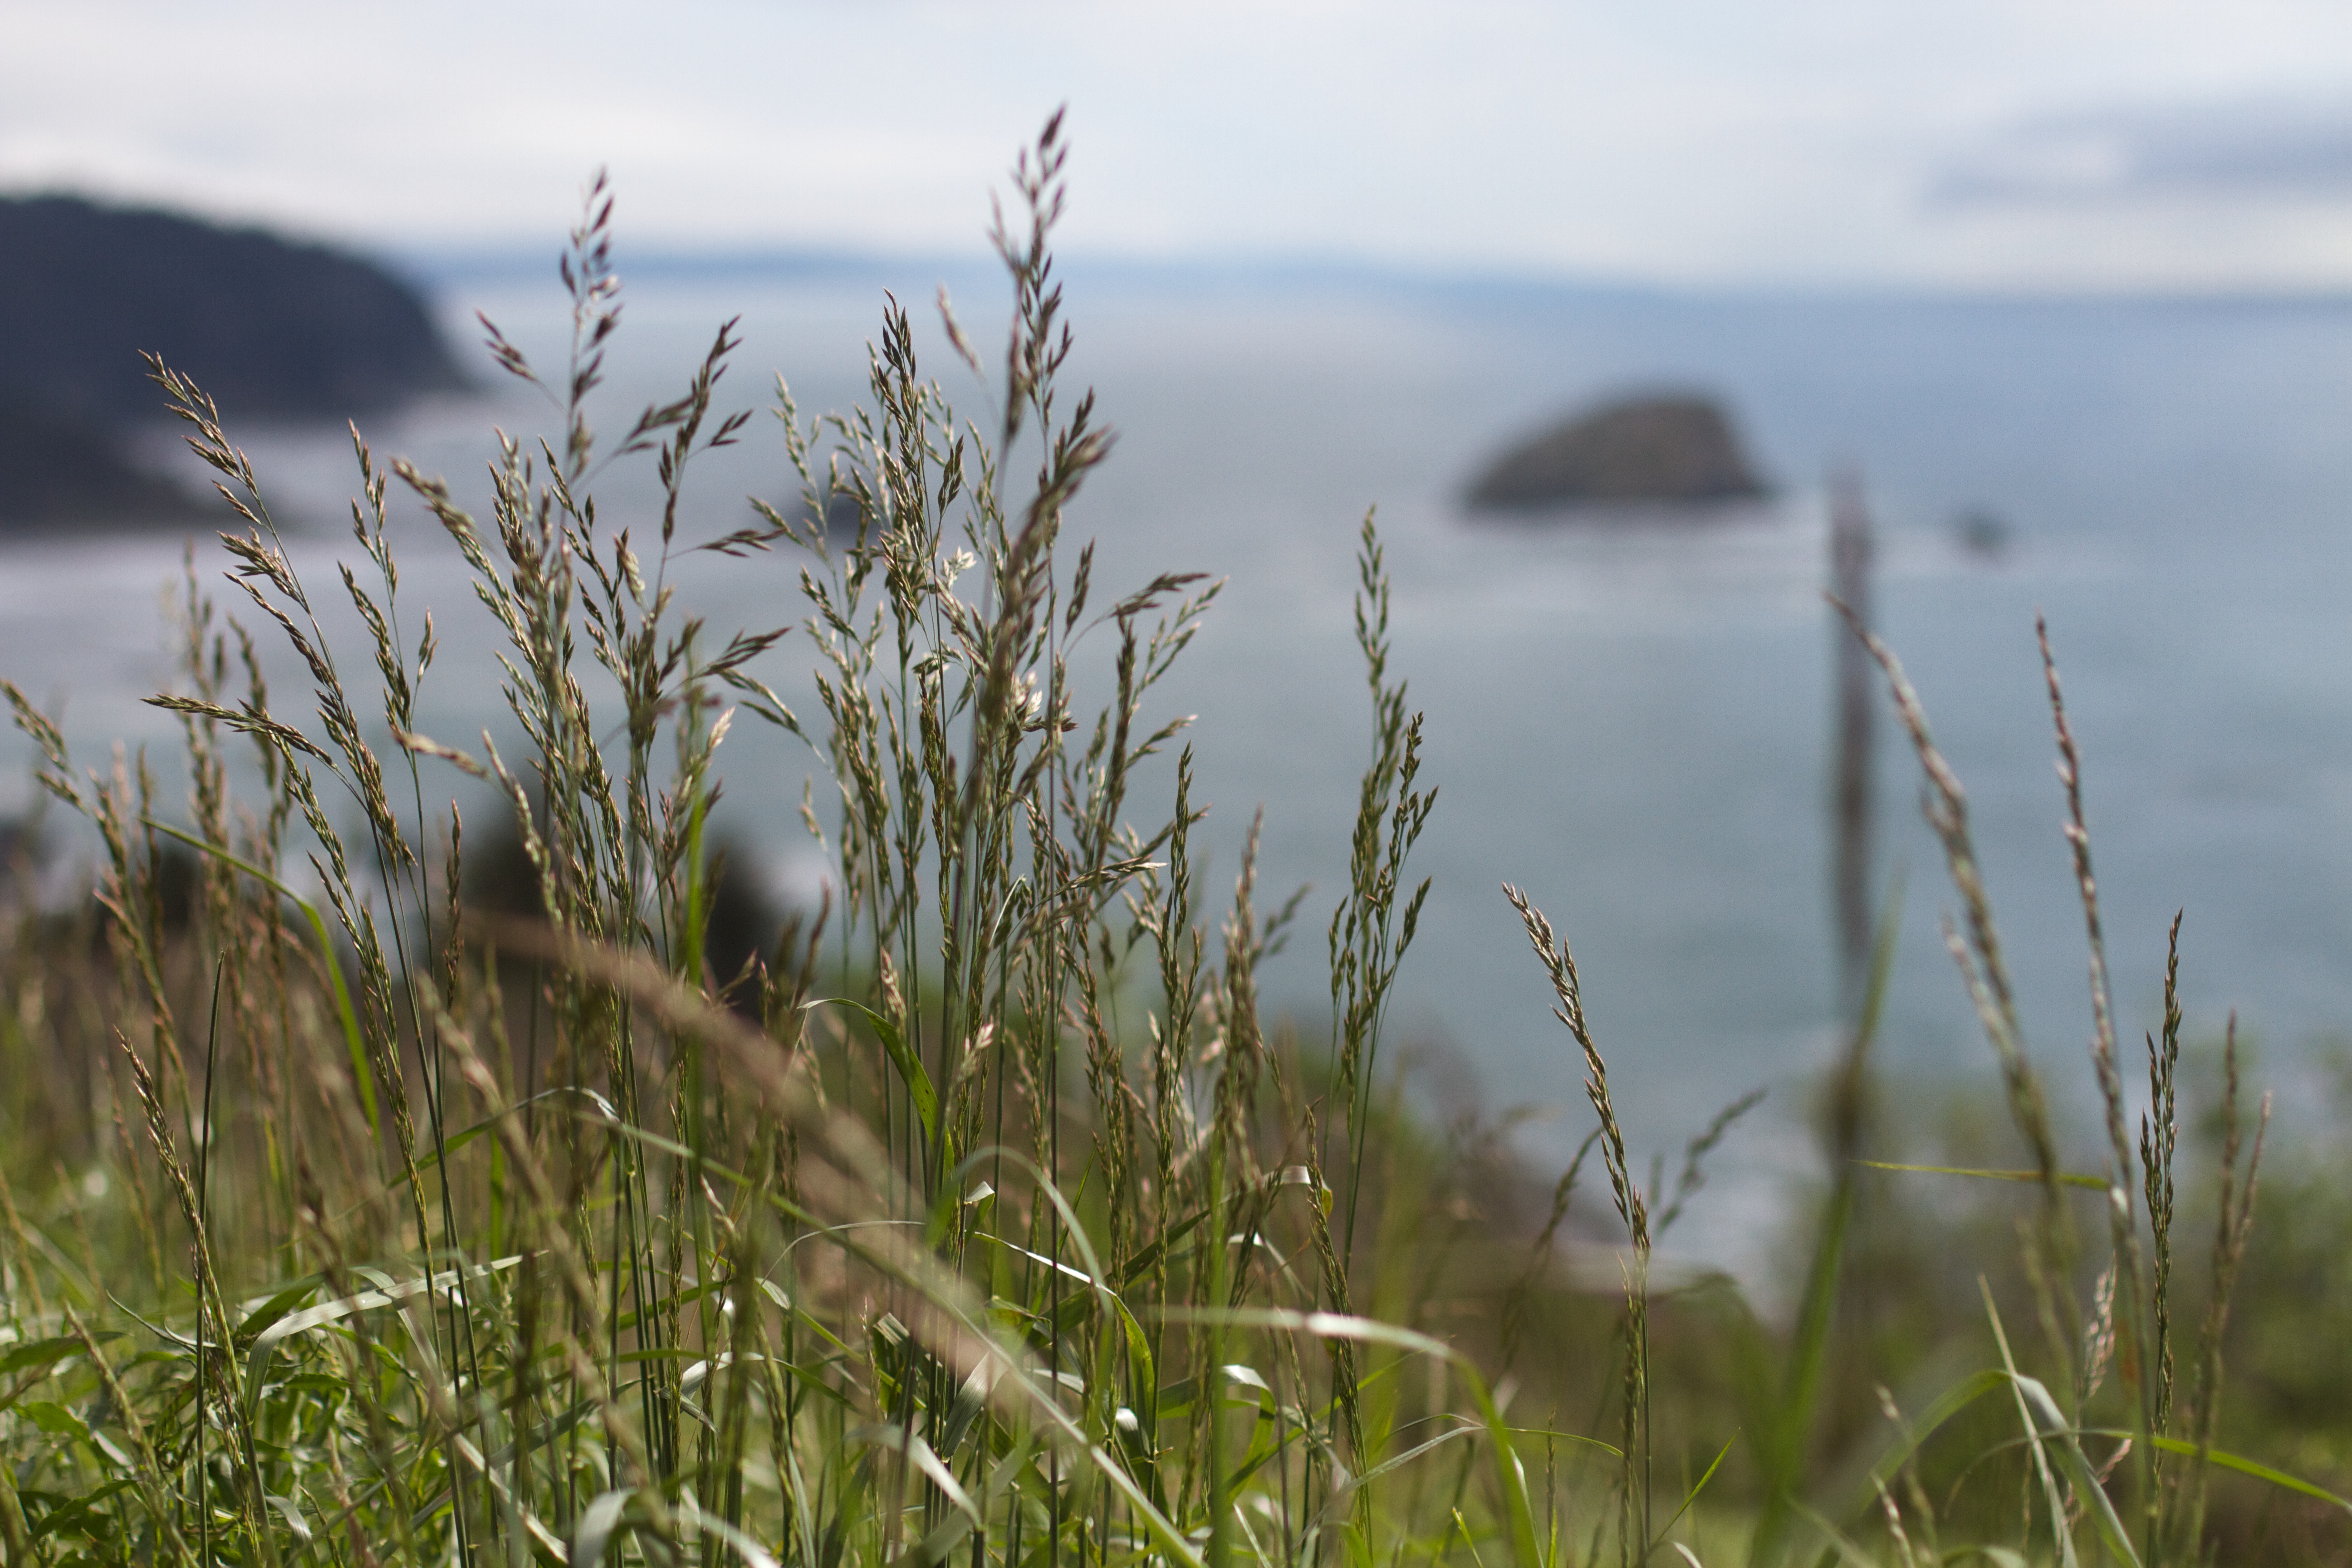
sea, coast, water, nature, grass, marsh, wilderness, plant, meadow, prairie, sunlight, morning, shore, flower, reflection, grassland, wetland, habitat, natural environment, atmospheric phenomenon, grass family, phragmites